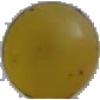
Label: white_grape